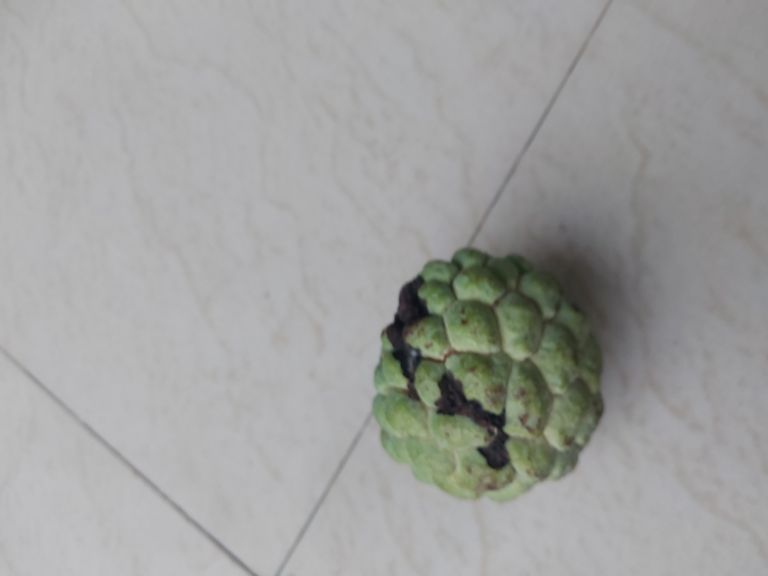
Disease label: Diplodia Rot